History of Belize

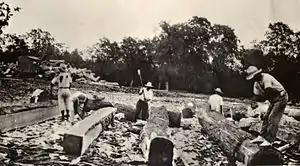
Men working in the mahogany industry, around 1930.

In the 1880s and 1890s, Mopan and Kekchí Maya fled from forced labor in Guatemala and settled in several villages in southern British Honduras. Under the policy of indirect rule, a system of elected alcaldes (mayors) linked these Maya to the colonial administration. However, the remoteness of their settlements resulted in the Mopan and Kekchí Maya becoming less assimilated into the colony than the Maya of the north, where a Mestizo culture emerged. By the end of the 19th century, the ethnic pattern that remained largely intact throughout the 20th century was in place: Protestants largely of African descent, who spoke either English or Creole and lived in Belize Town; the Roman Catholic Maya and Mestizos who spoke Spanish and lived chiefly in the north and west; and the Roman Catholic Garifuna who spoke English, Spanish, or Garifuna and settled on the southern coast.